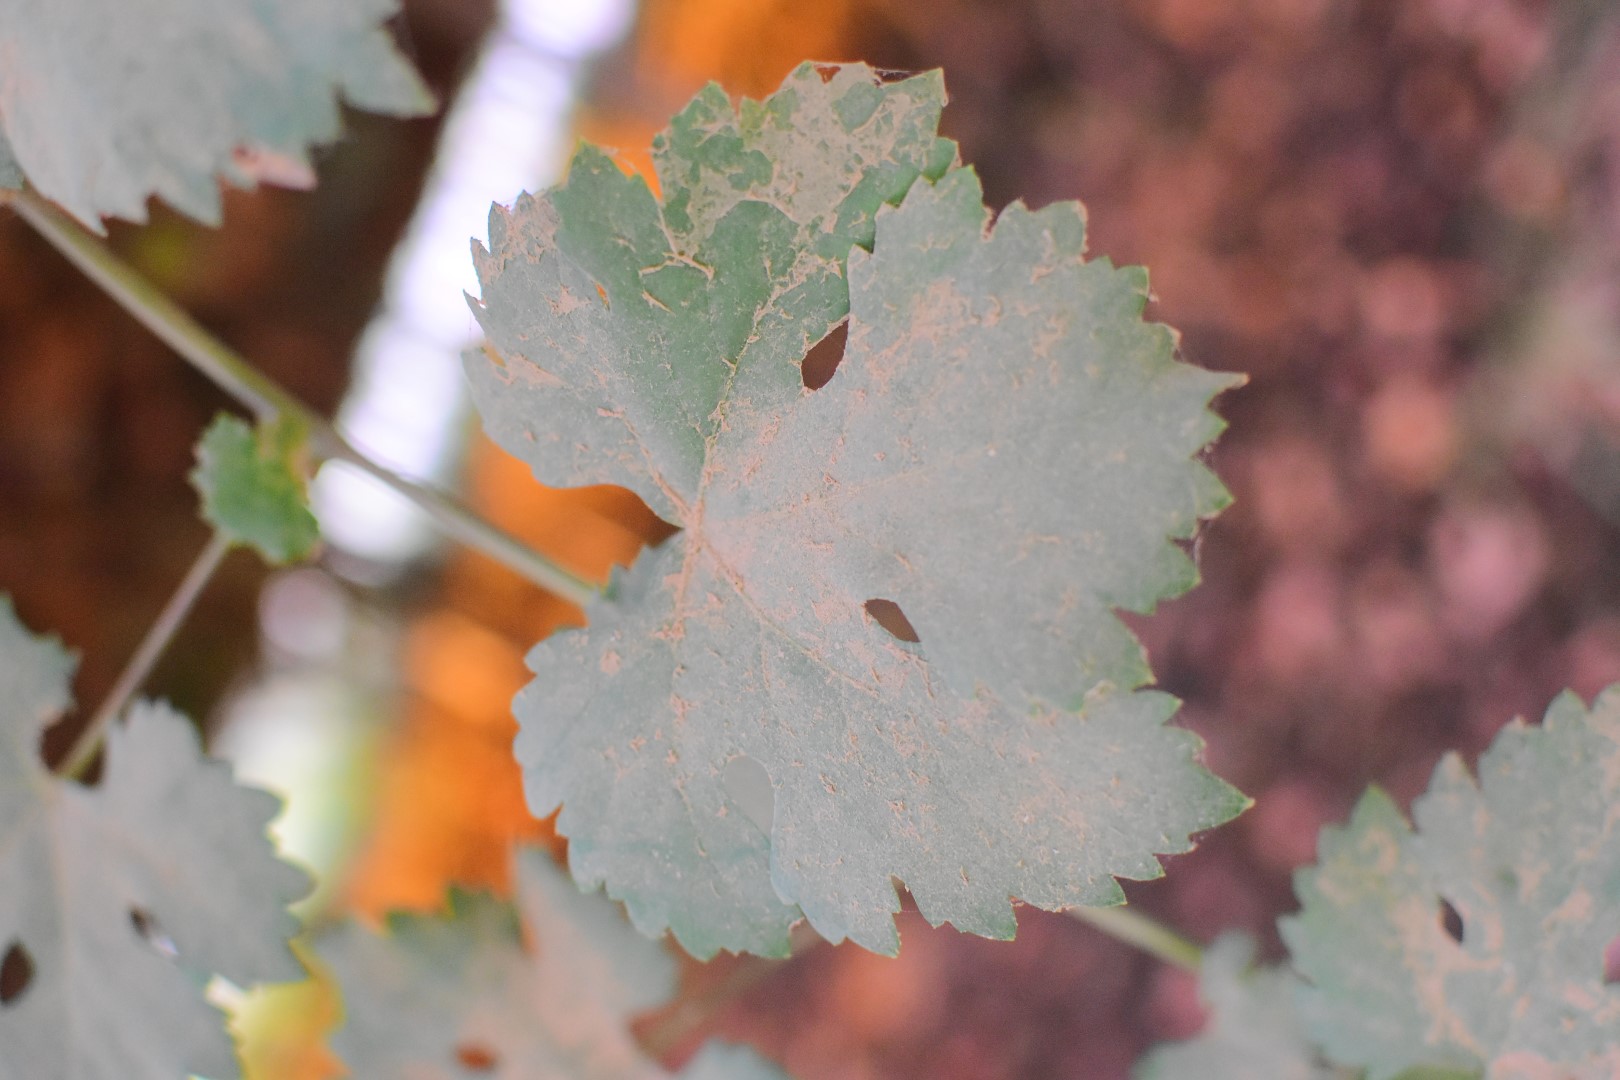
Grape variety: Aswud Balad